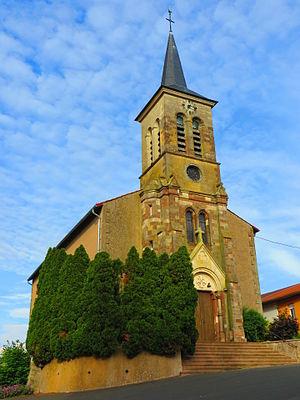
Ley eglise
Ley est une commune française située dans le département de la Moselle, en région Grand Est.